NKVD Order No. 00447

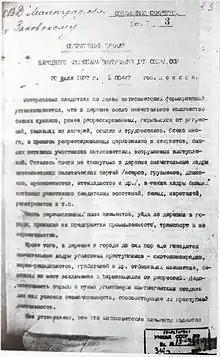
An excerpt of NKVD Order No. 00447

NKVD Order No. 00447 of July 30, 1937 was signed by Nikolai Yezhov and approved by the Politburo during the Great Purge.